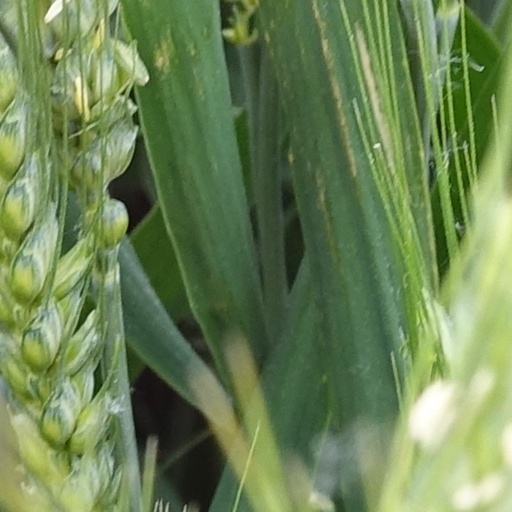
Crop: wheat